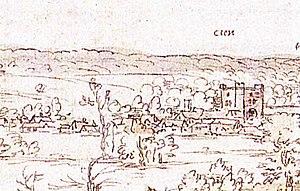
La chartreuse de Jésus-de-Bethléem est un ancien monastère chartreux à Sheen, maintenant Richmond, fondé en 1414 dans le manoir royal de Sheen, sur la rive sud de la Tamise, en amont et à environ 15 km au sud-ouest du palais de Westminster. Il a été construit sur un site situé à environ 800 mètres au nord de Sheen Palace, lui-même un site au bord de la rivière et aujourd'hui entre Richmond Green et la Tamise.